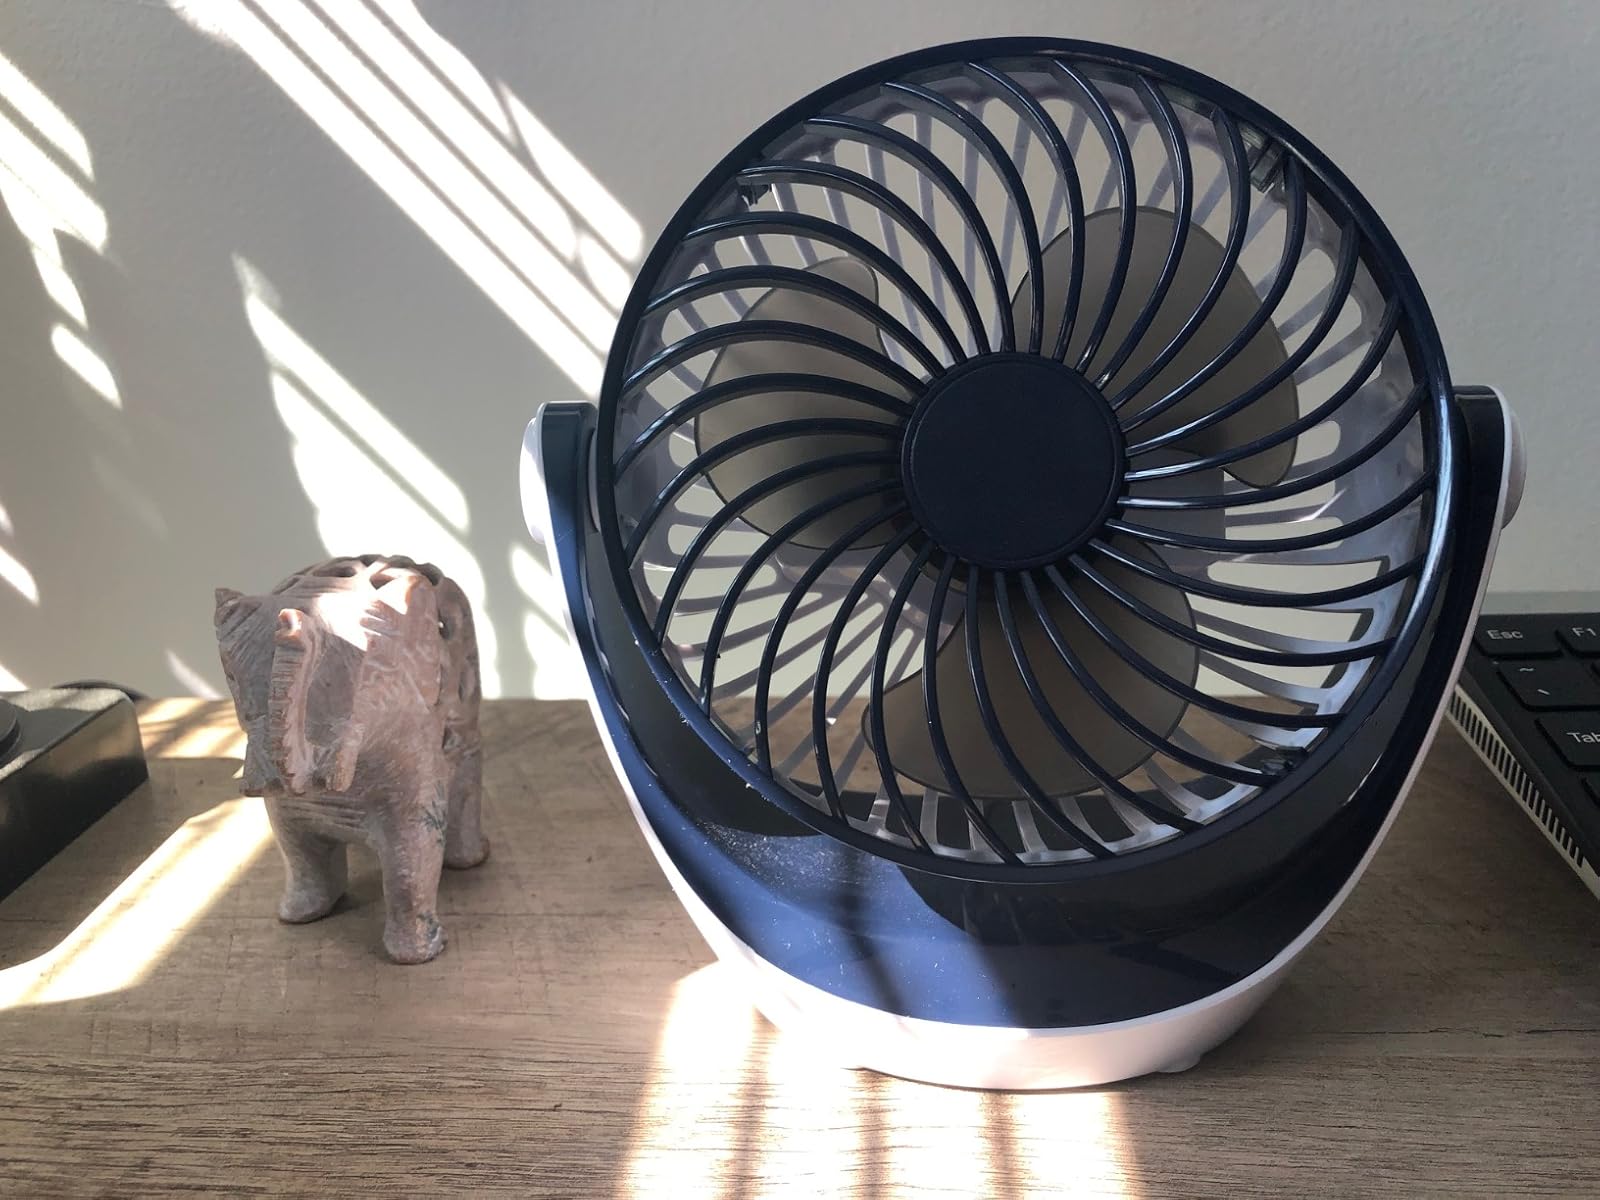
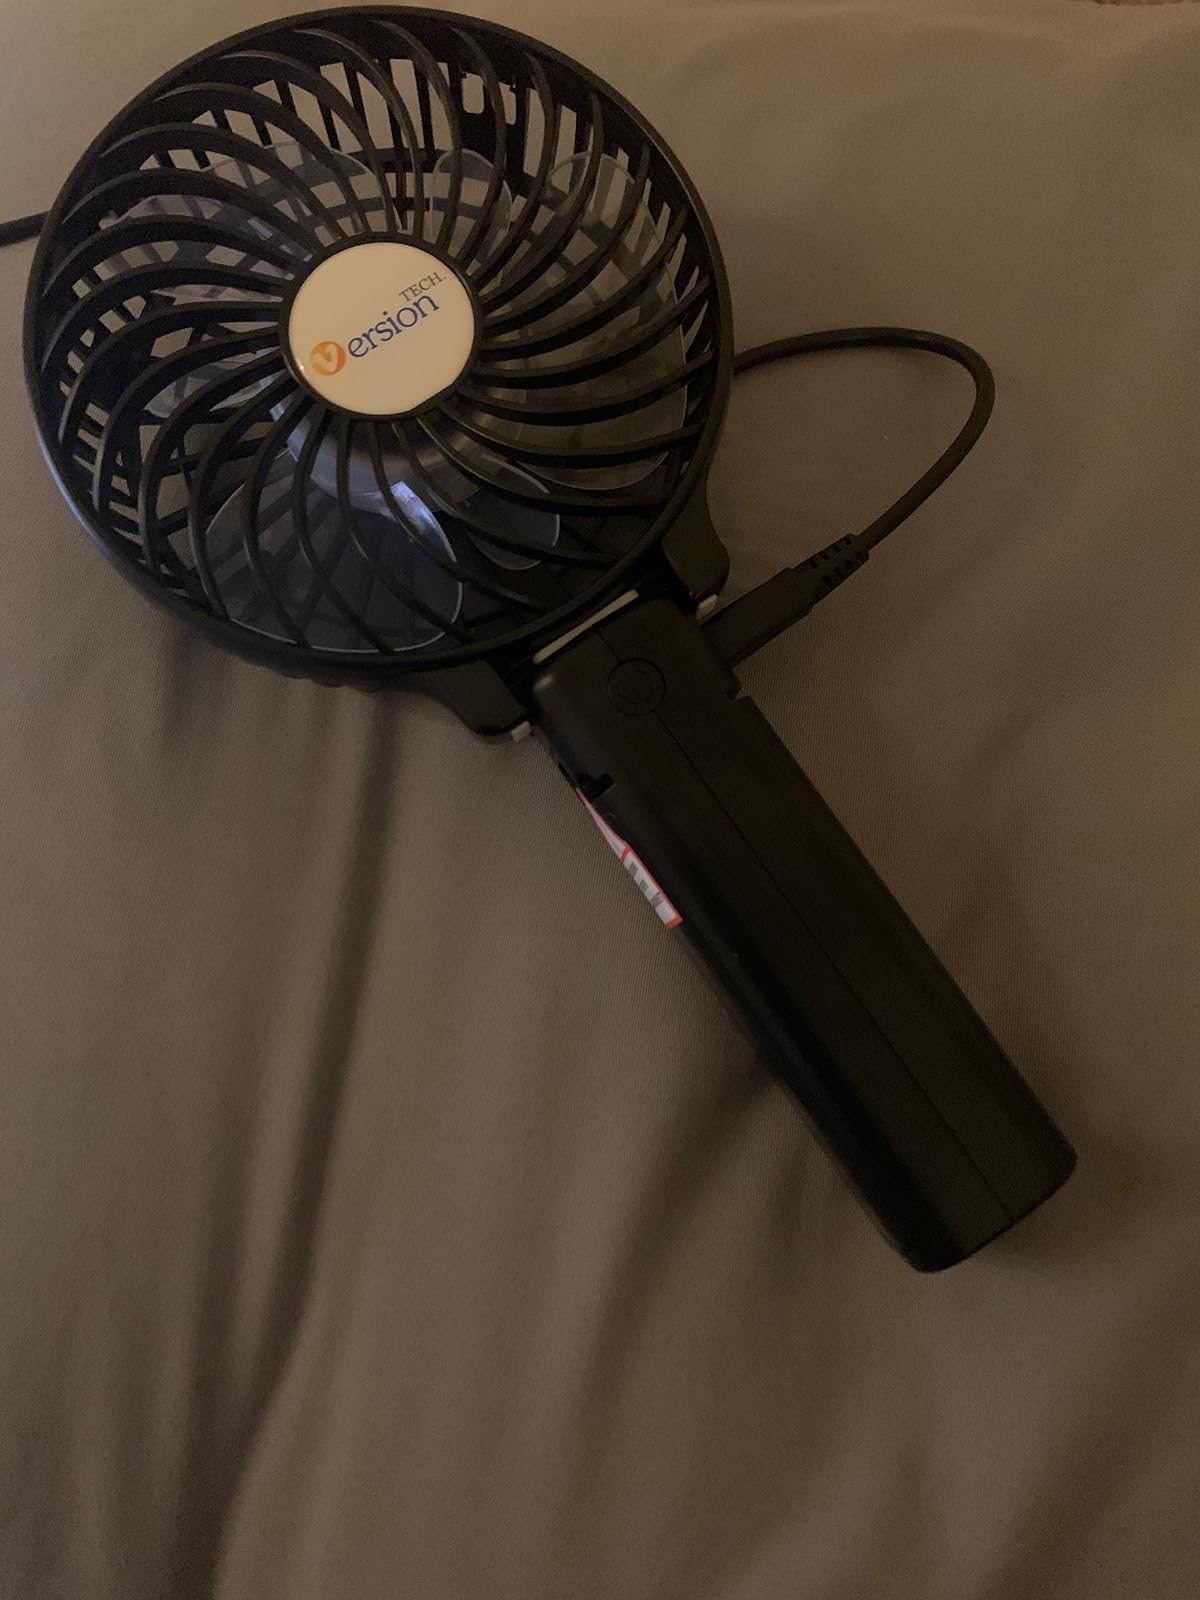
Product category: fan
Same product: no